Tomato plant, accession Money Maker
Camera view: bottom (45 deg); turntable rotation: 90 degrees
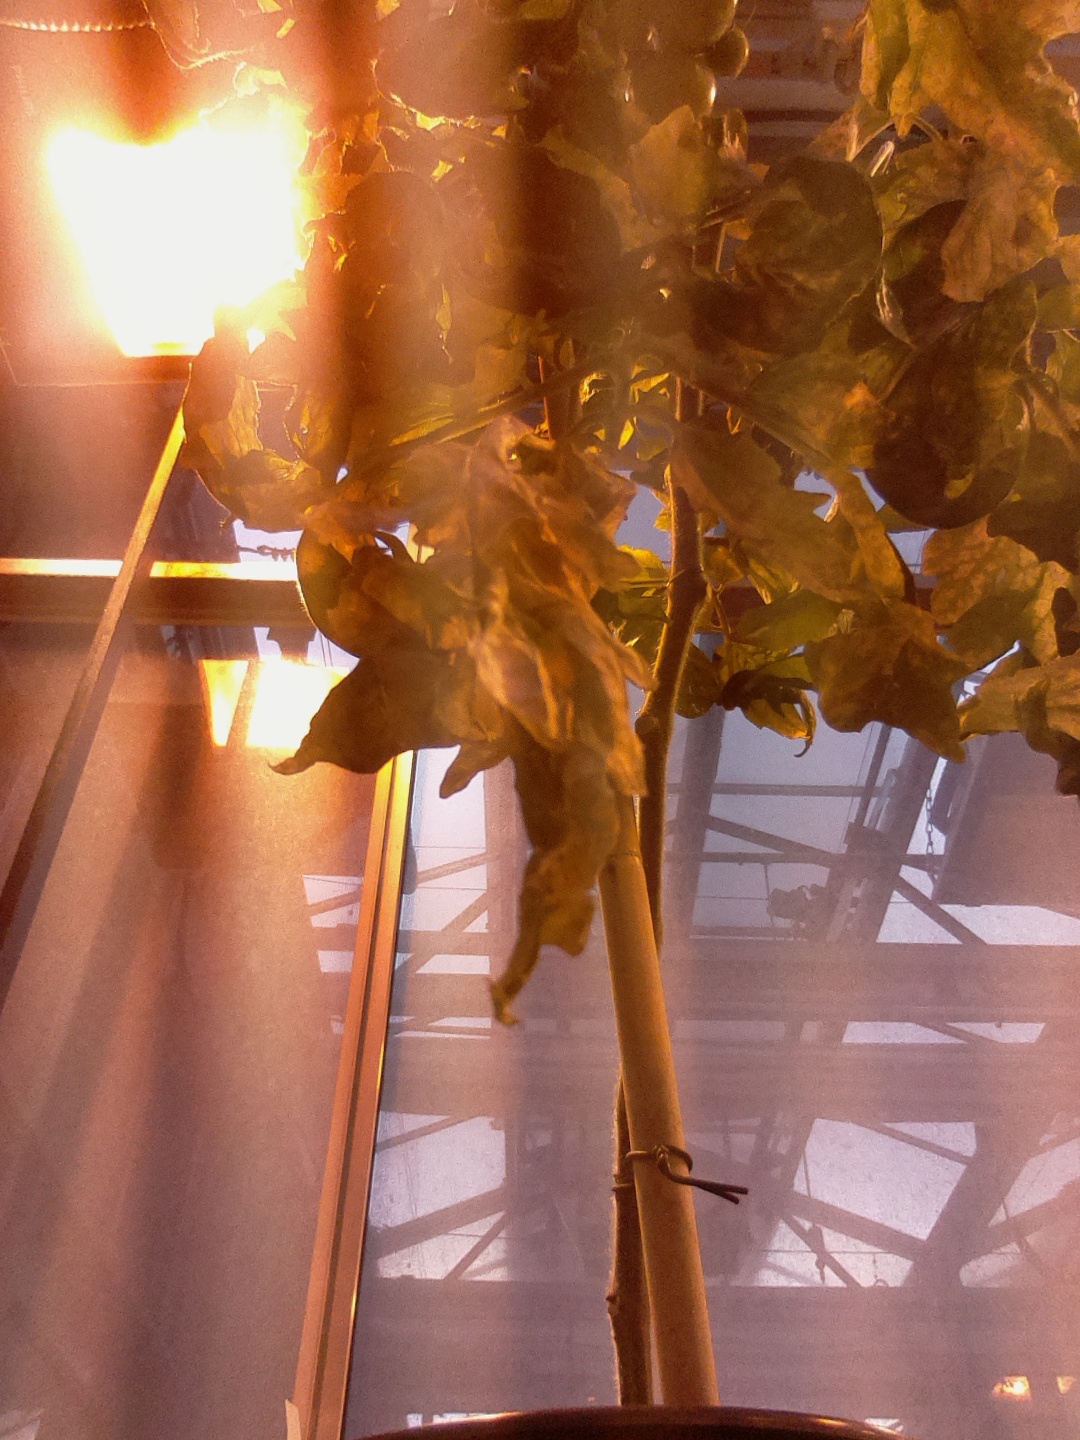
BBCH growth stage 75: 50%-60% of final fruit size